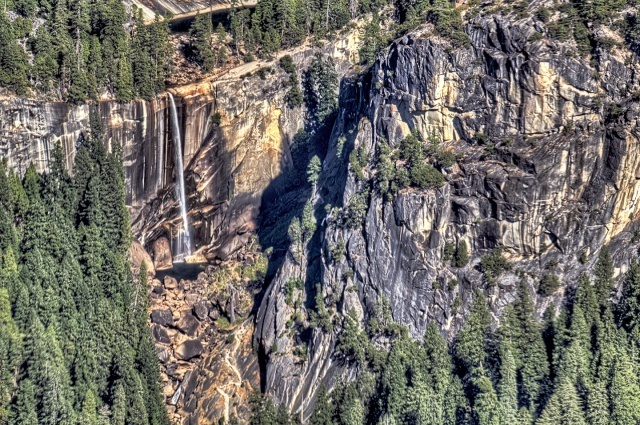
Label: not_food